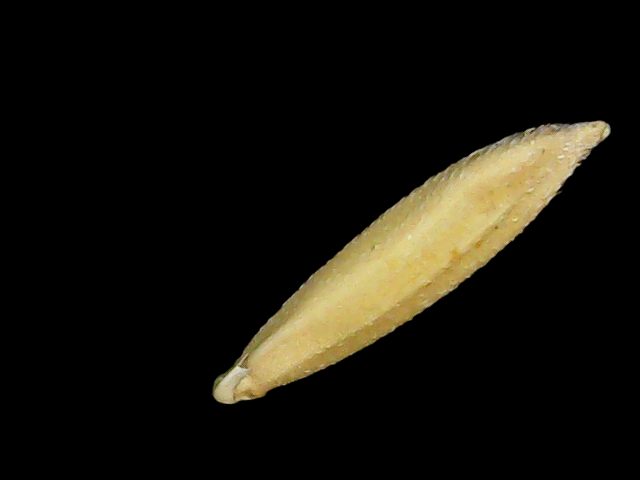
Rice variety: Binadhan26